Arcenio James Advincula

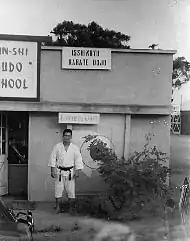
Carlsbad, CA Dojo, 1965

Advincula began training in Shorinryu with Segin Nagamine at Kin Village, Okinawa in 1962.